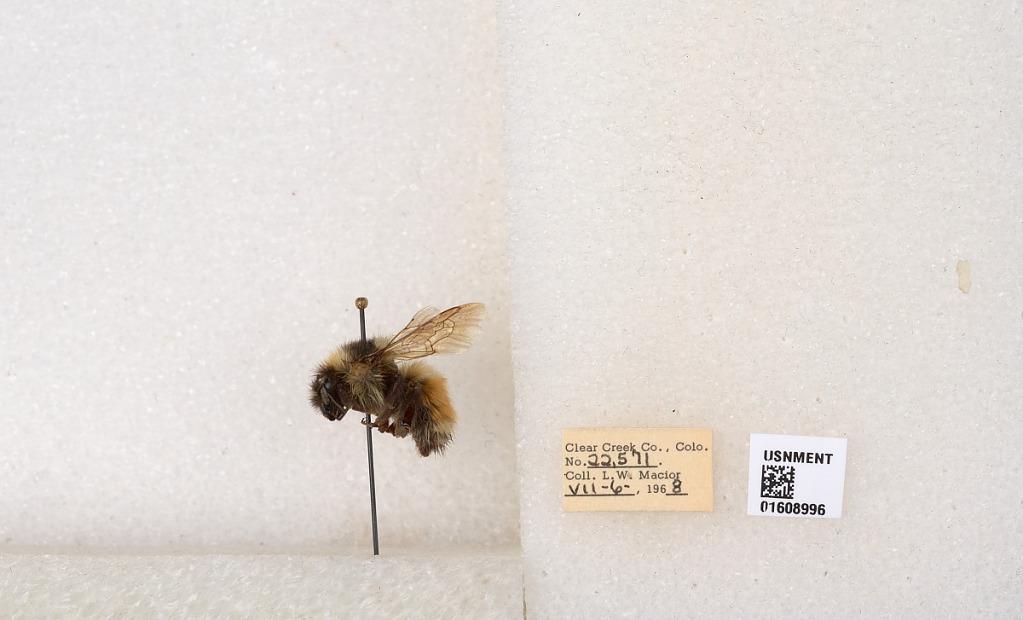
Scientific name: Bombus (Pyrobombus) sylvicola Kirby
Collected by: L. Macior
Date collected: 1968-7-6
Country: United States
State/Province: Colorado
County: Clear Creek
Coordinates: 39.6891, -105.644